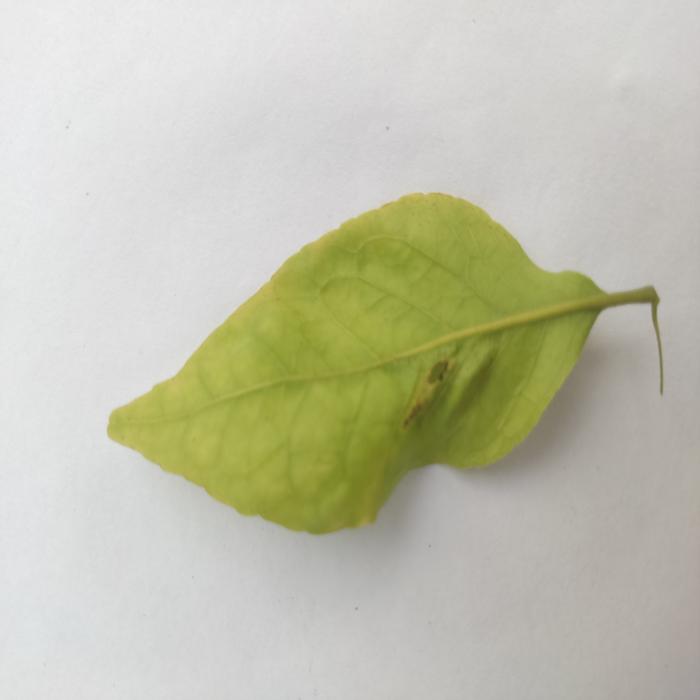
Crop: Aegle Marmelos
Leaf condition: Cercospora_Leaf